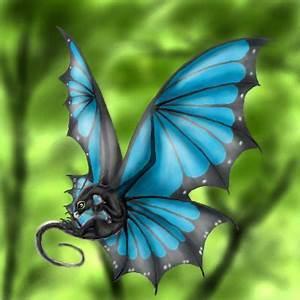
butterfly